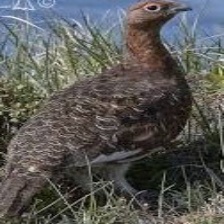
Species: WILLOW PTARMIGAN
Scientific name: LAGOPUS LAGOPUS